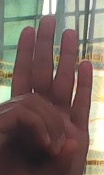
ASL sign: 0